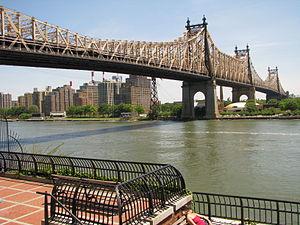
Gustav Lindenthal est un ingénieur civil américain d'origine austro-hongroise, né à Brünn, margraviat de Moravie, le 21 mai 1850 et mort à Metuchen, comté de Middlesex, État du New Jersey, le 31 juillet 1935.
Leffert Lefferts Buck est un ingénieur civil américain né à Canton, comté de St. Lawrence, le 5 février 1837, et mort à Hastings-on-Hudson le 17 juillet 1909.
Allan Stewart Konigsberg, dit Woody Allen /ˈwʊdi ˈælən/, est un réalisateur, scénariste, acteur et humoriste américain, né le 1ᵉʳ décembre 1935 à New York. Il est également l'auteur de plusieurs pièces de théâtre et nouvelles, et se produit régulièrement en tant que clarinettiste de jazz.